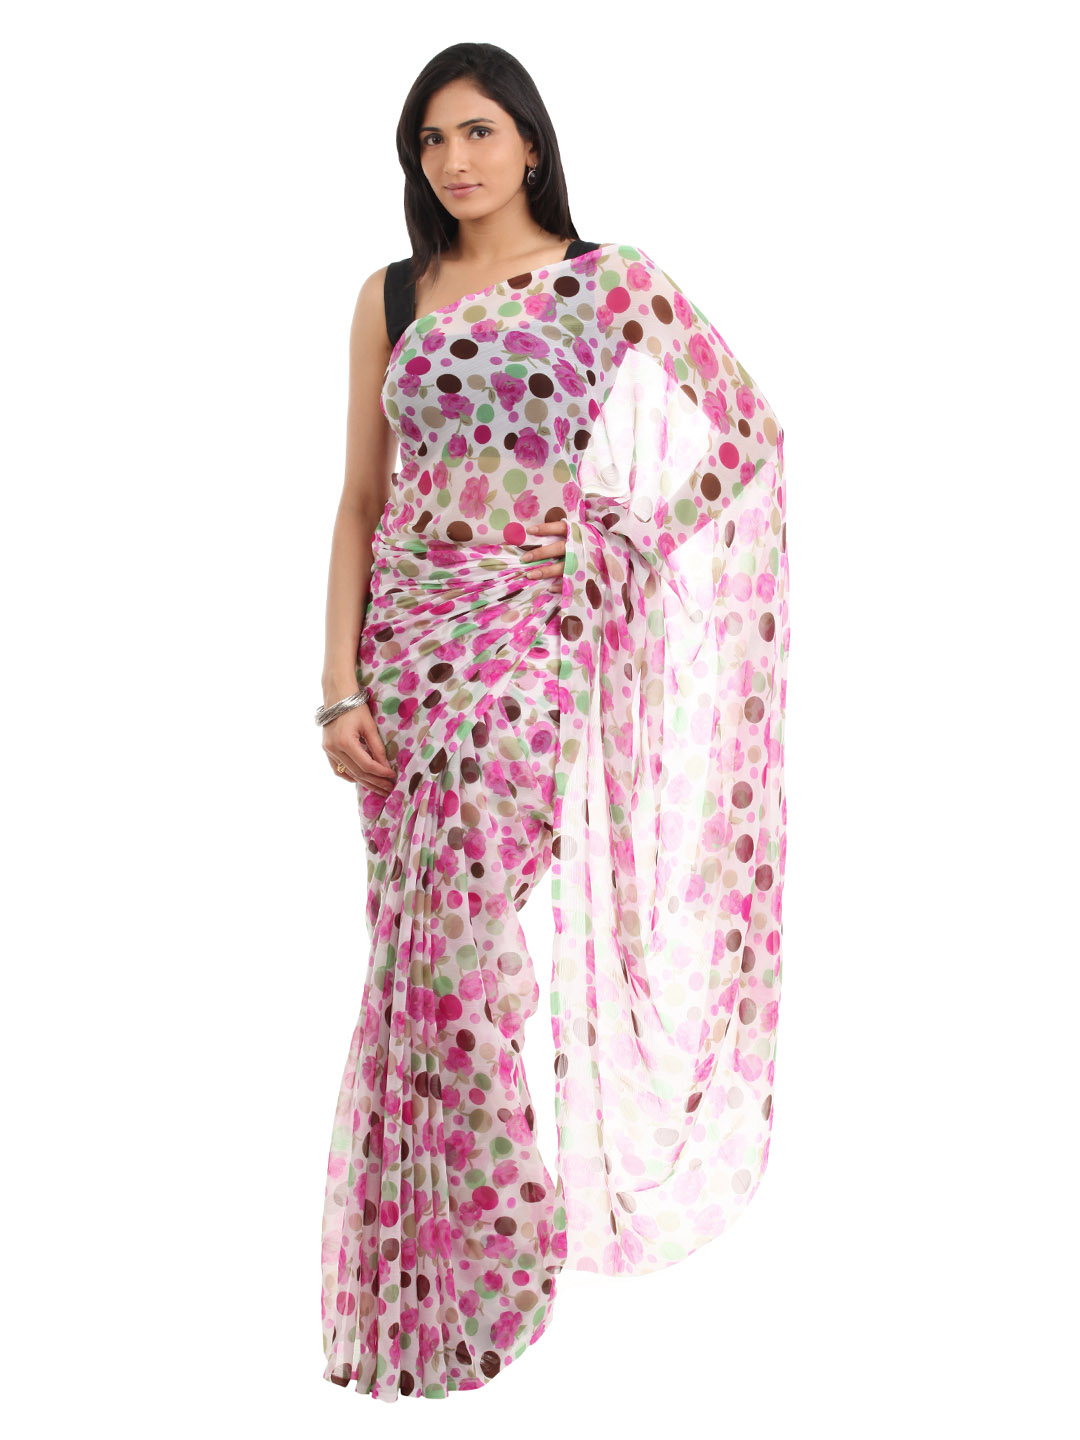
FNF Multi Coloured Sari
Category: Apparel / Saree / Sarees
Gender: Women
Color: Multi
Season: Fall 2012
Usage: Ethnic